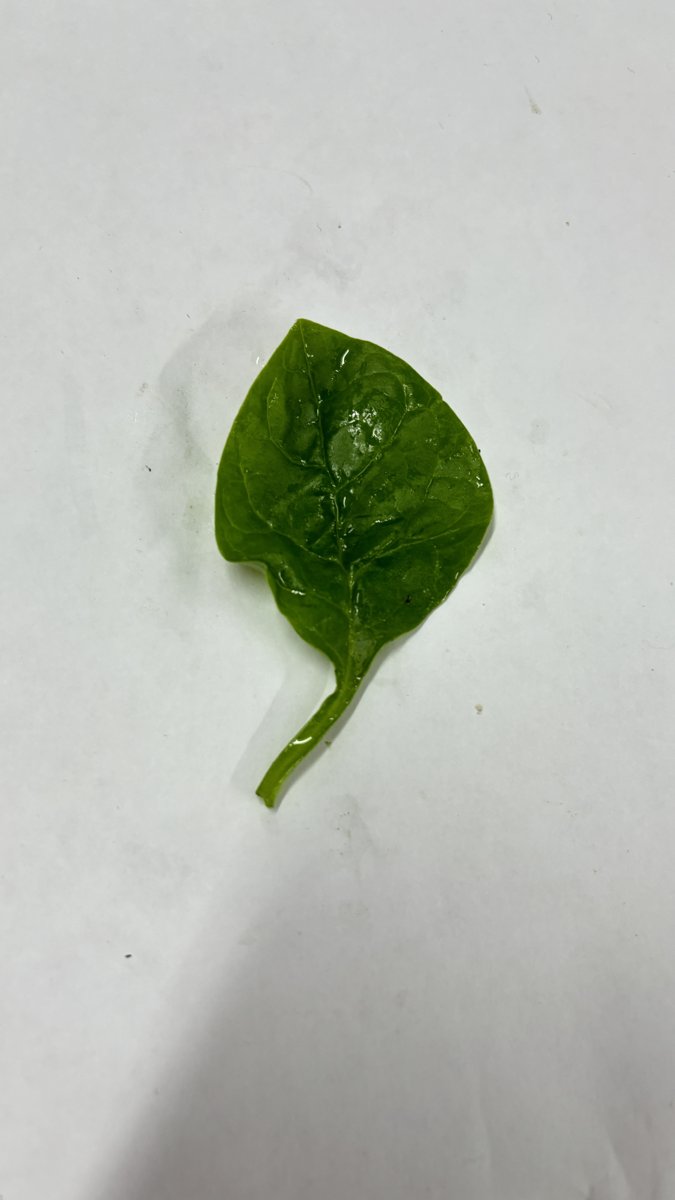
Label: Healthy-Leaf